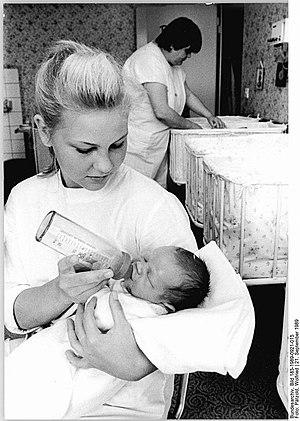
Les conduites alimentaires des enfants et des adolescents sont étudiées par les psychologues et les nutritionnistes. Les conduites alimentaires de l'enfant et de l'adolescent réfèrent au développement des goûts et préférences alimentaires ainsi qu'aux conséquences des choix alimentaires sur la santé. Les interactions avec l'environnement, la famille, le milieu scolaire, la culture et les habitudes alimentaires de la population environnante, y jouent un rôle essentiel.